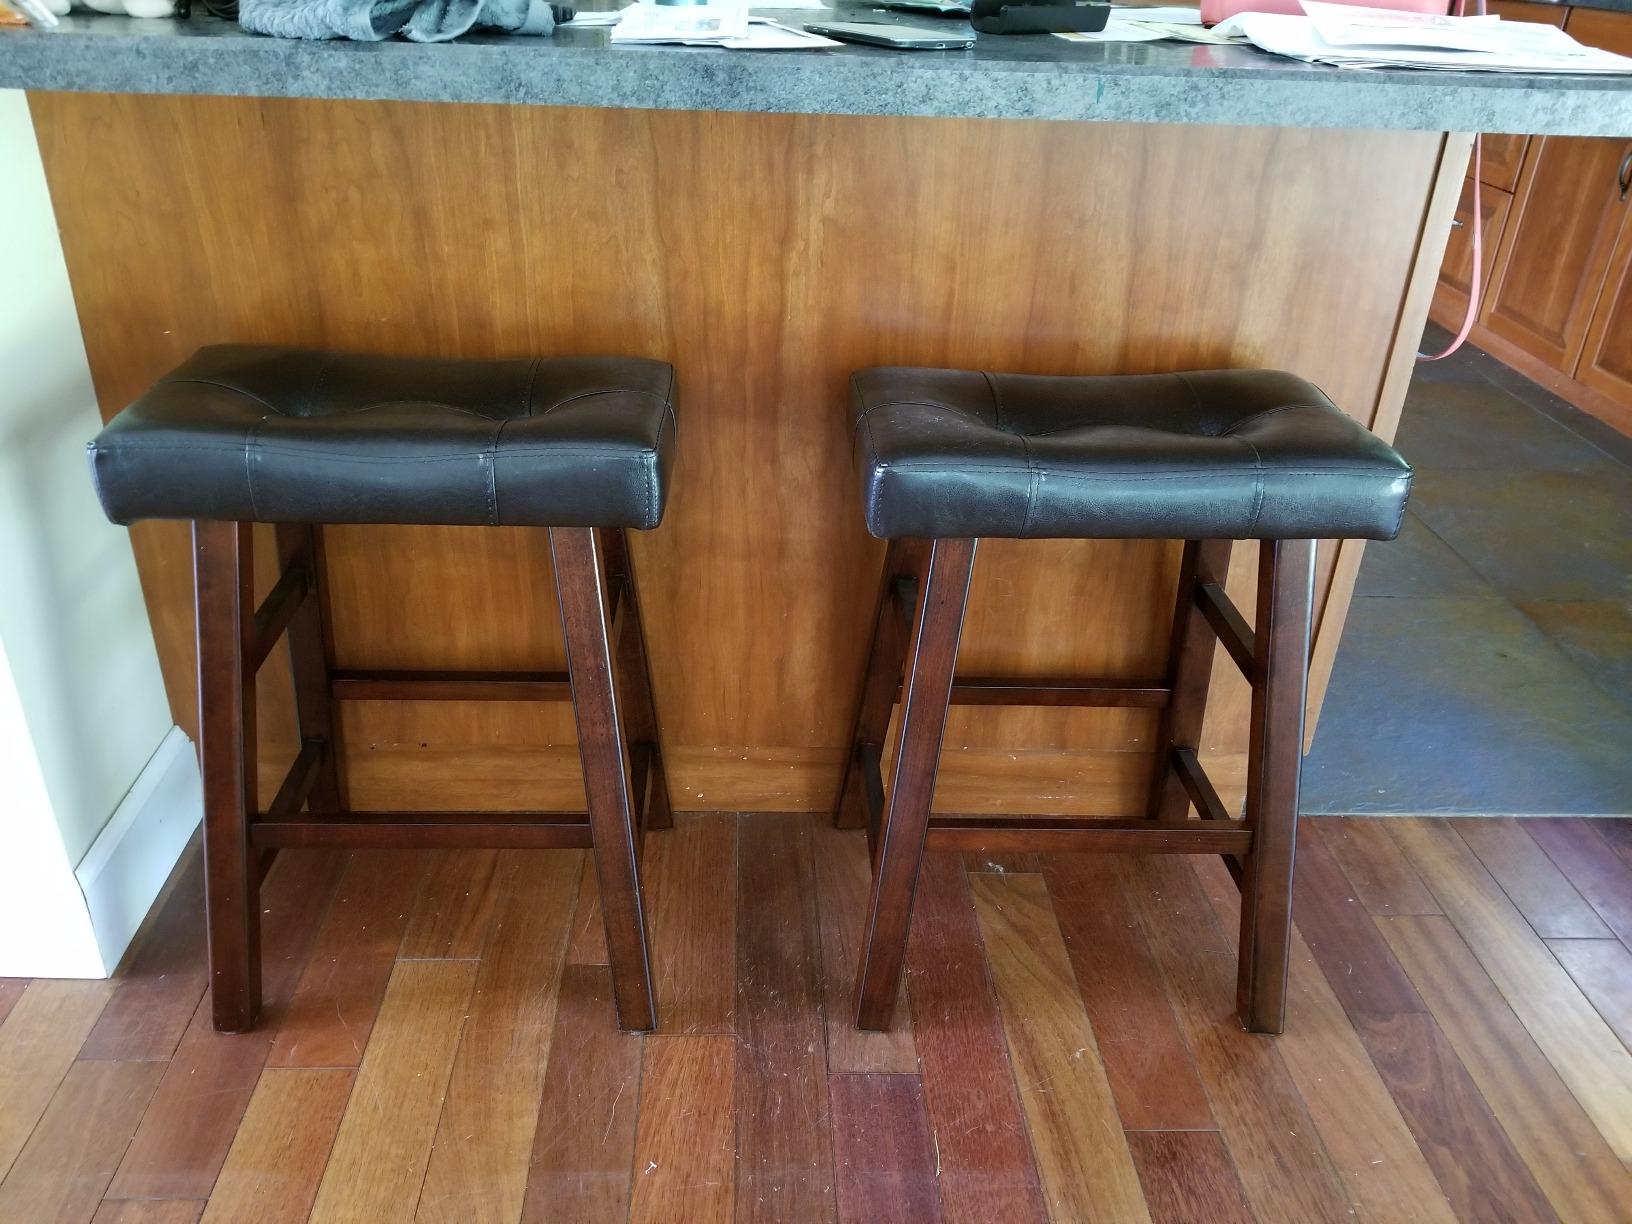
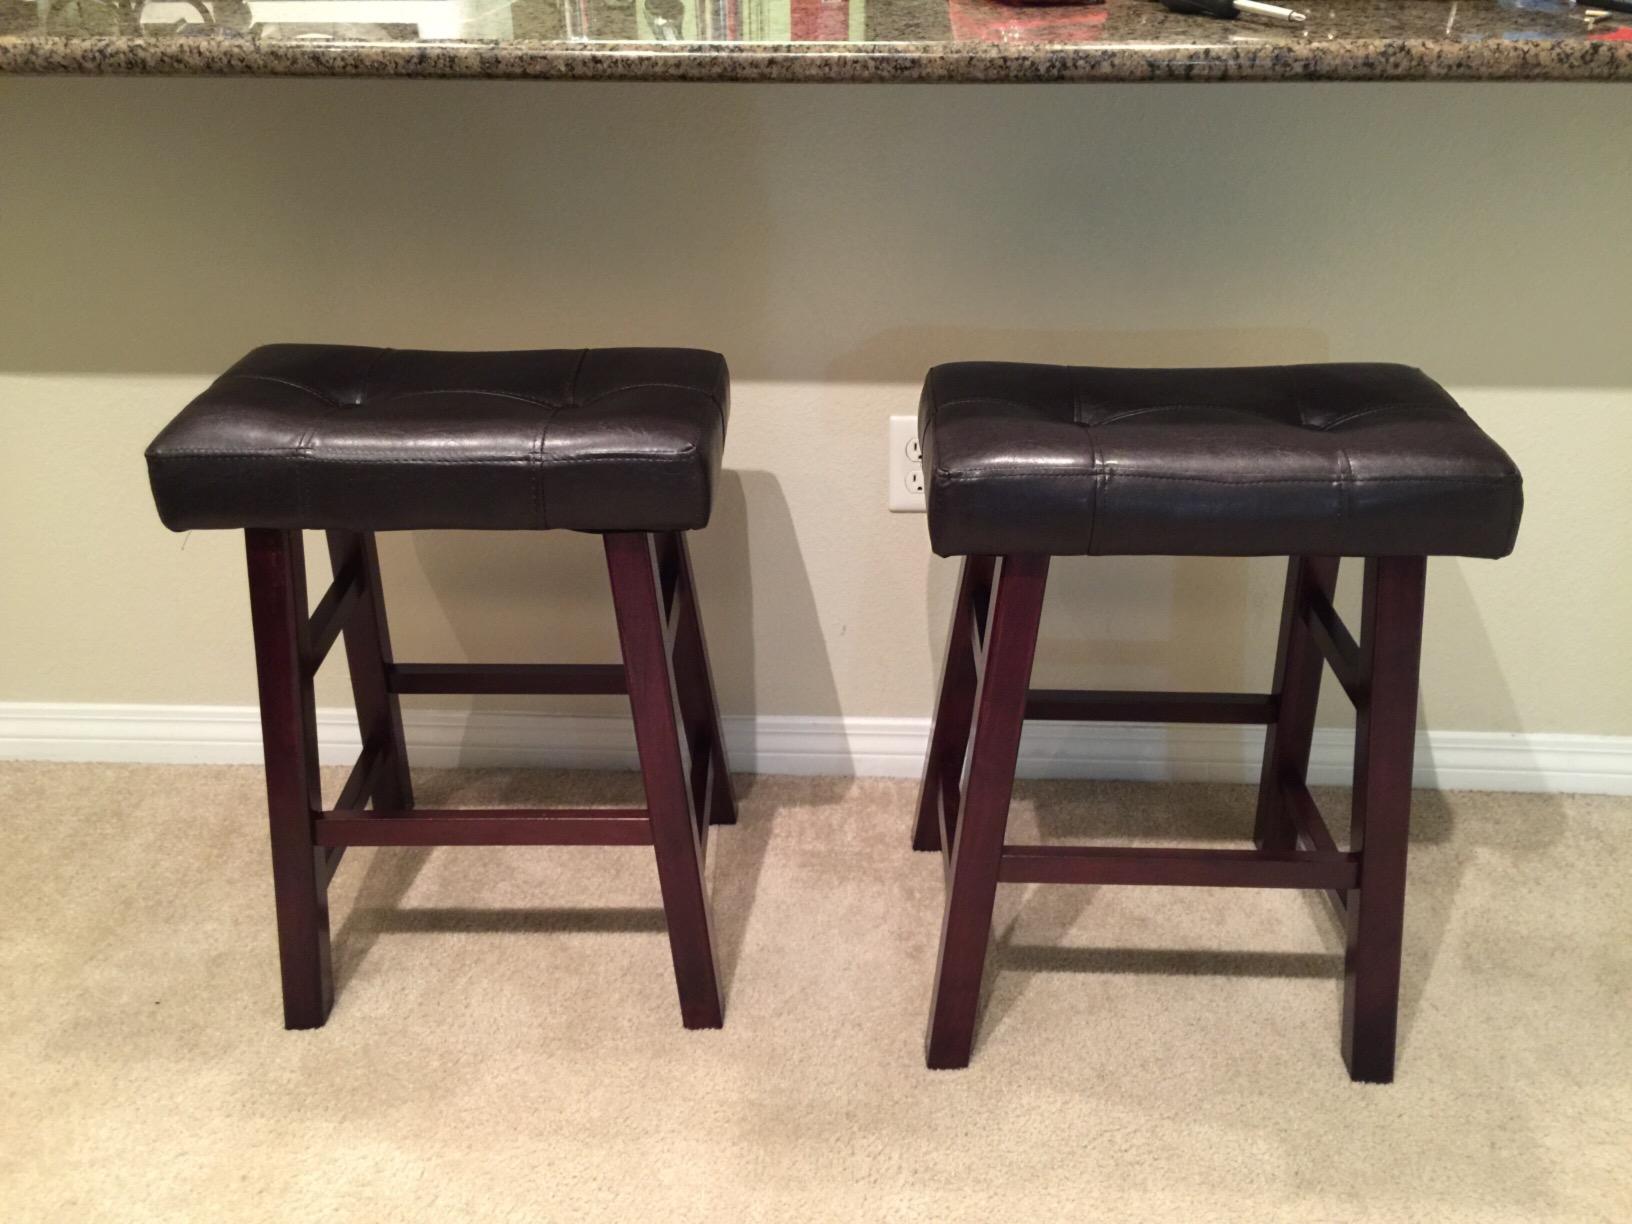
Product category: stool
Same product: yes